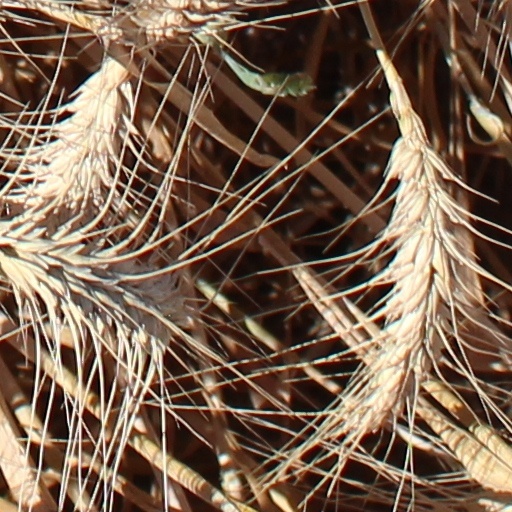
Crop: wheat